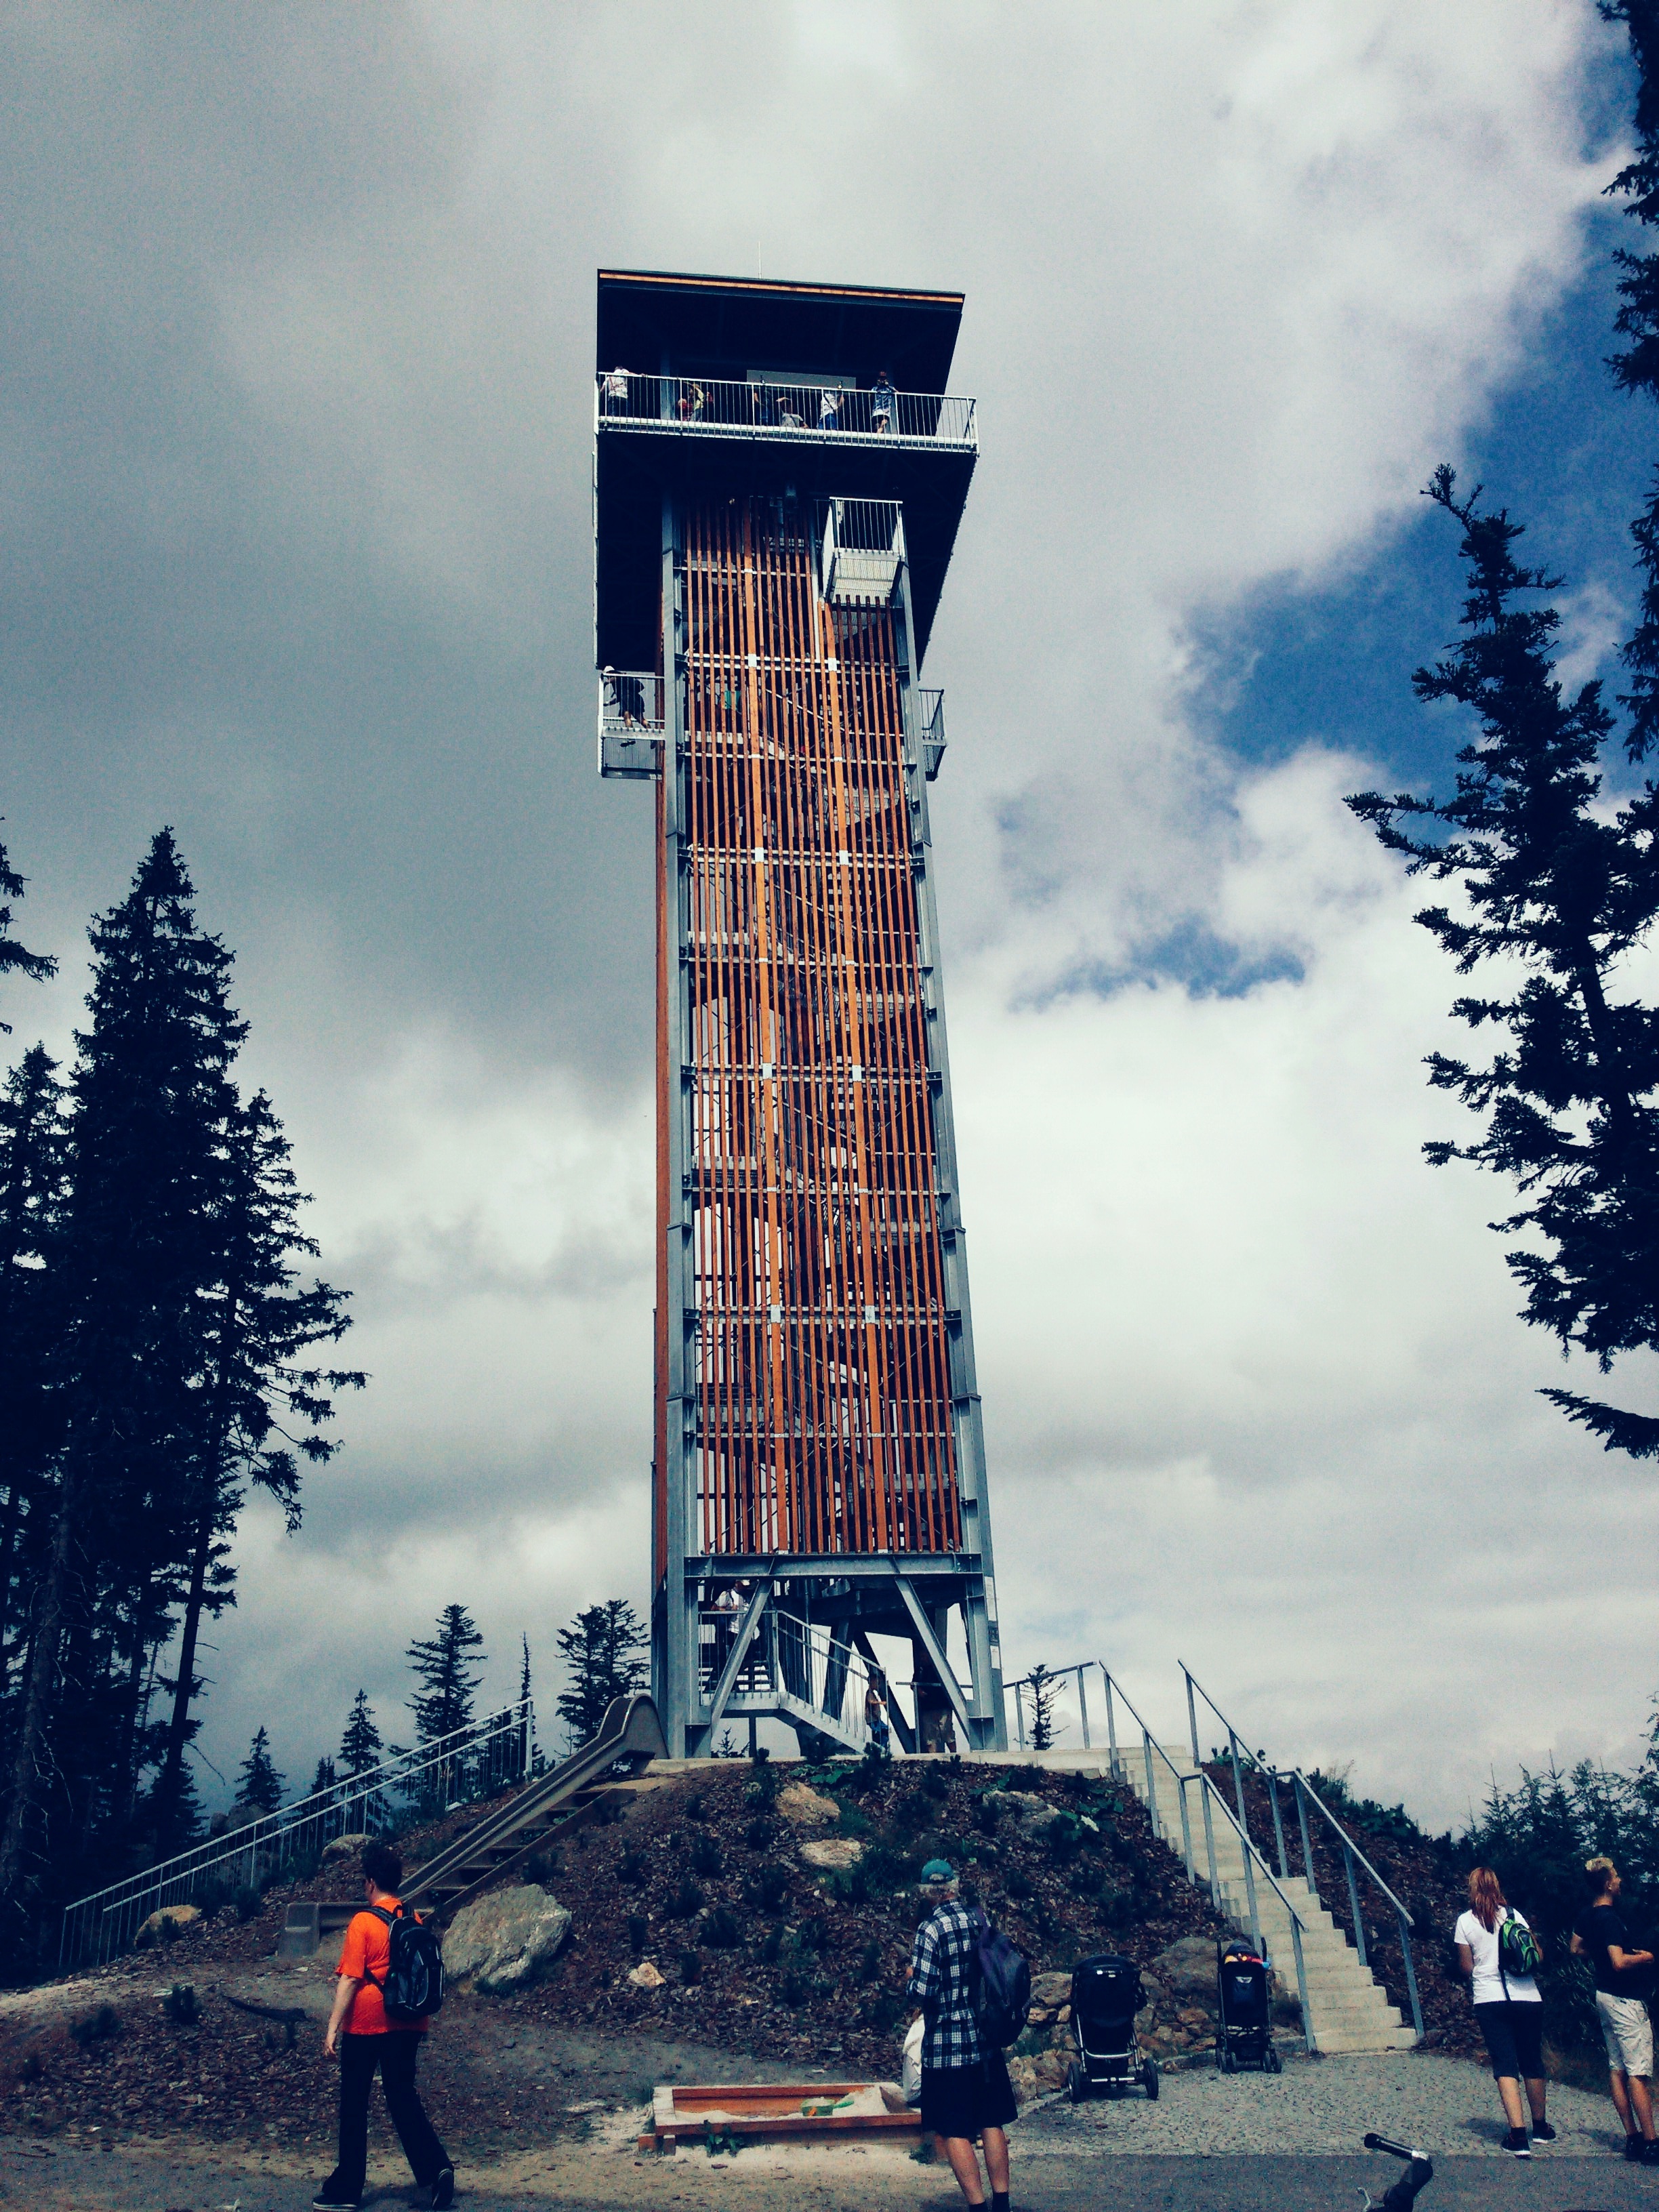
nature, snow, winter, structure, skyscraper, summer, lookout, tower, landmark, blue, stadium, tower block, holidays, south bohemia, observation tower, umava, urban area, dogtooth